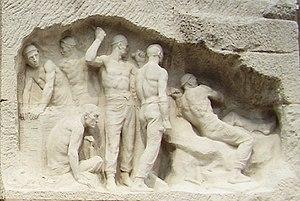
Le Monument au Travail à Bruxelles est situé dans la section de Laeken, au nord du grand bassin Vergote, sur le quai des Yachts. Le monument érigé par l'architecte Mario Knauer en 1930, met en scène cinq sculptures de bronze et quatre hauts-reliefs, œuvres du sculpteur Constantin Meunier qui dès les années 1890 travaille à ce projet terminé de façon posthume.